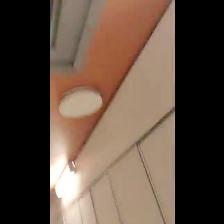
Label: NonHuman